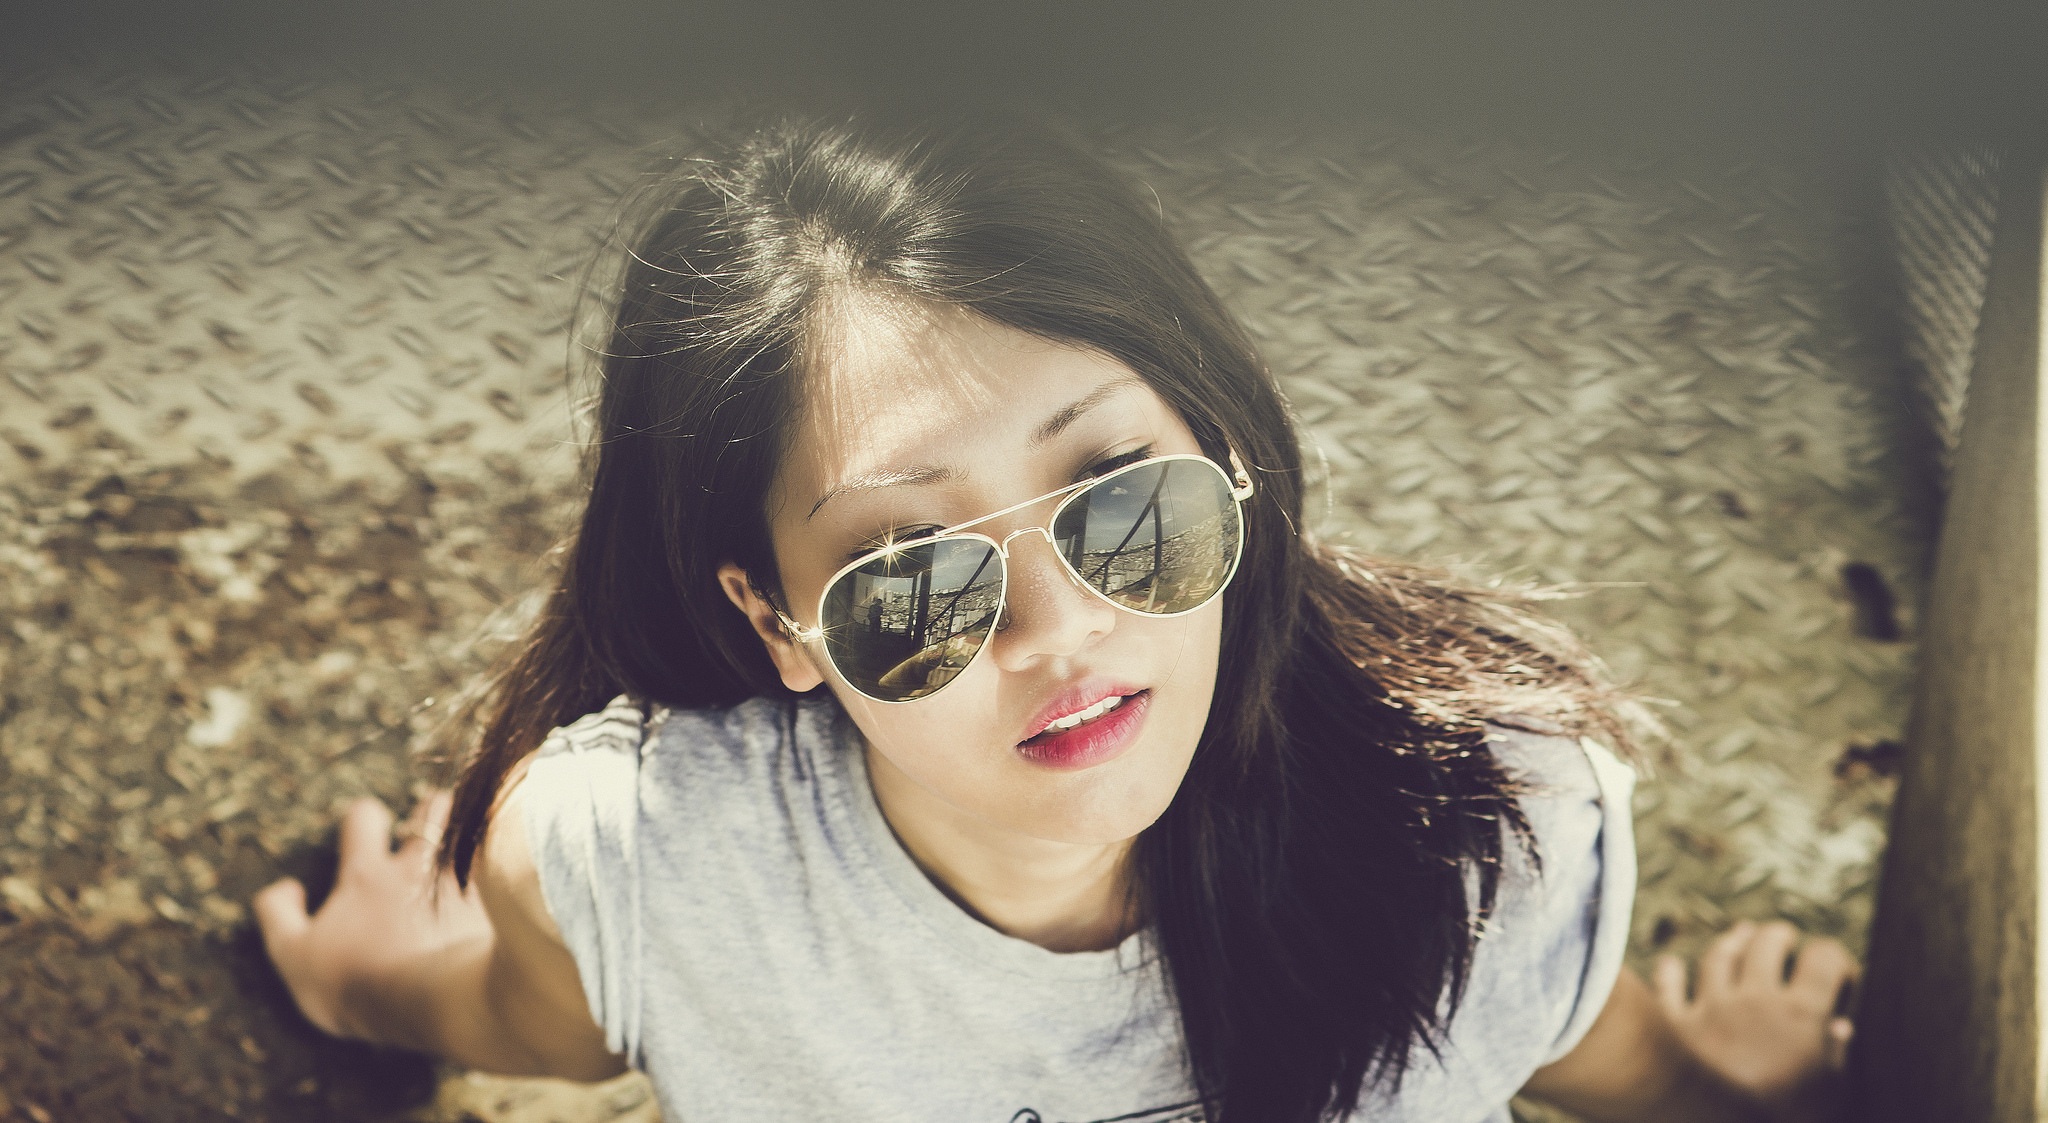
person, girl, woman, white, photography, summer, female, asian, portrait, model, spring, color, fashion, black, lady, lifestyle, facial expression, smile, cool, sunglasses, eye, glasses, skin, eyewear, beauty, beautiful, organ, attractive, emotion, photo shoot, portrait photography, vision care